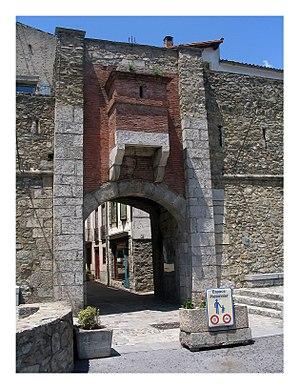
Les remparts de Prats-de-Mollo sont l'ensemble des fortifications entourant la ville de Prats-de-Mollo-la-Preste, dans le département français des Pyrénées-Orientales.